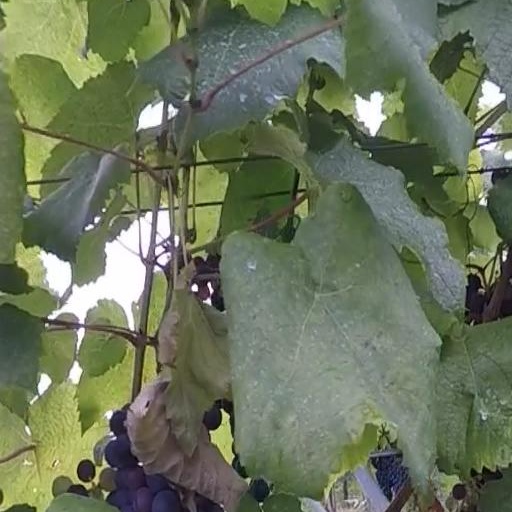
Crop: grape